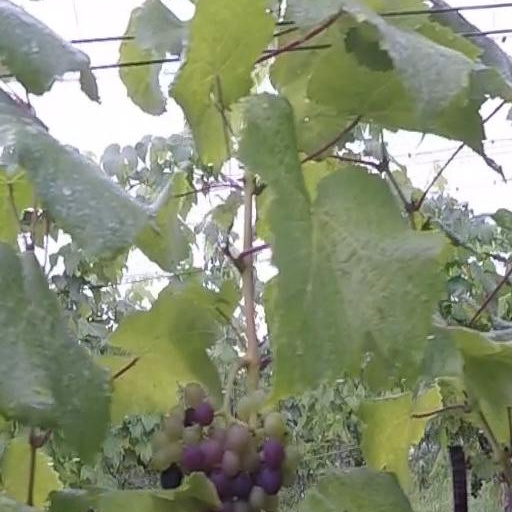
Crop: grape